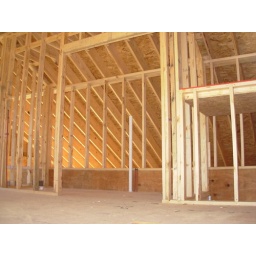
bathroom framed for pocket door and plumbing and roughed-in in FROG